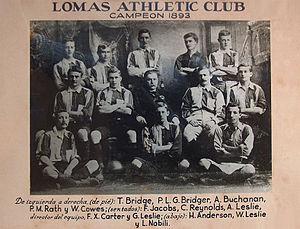
La saison 1893 est la deuxième édition du Championnat d'Argentine de football. Elle se dénomme officiellement Championship Cup 1893.
Le Lomas Athletic Club est un club omnisports basé à Lomas de Zamora dans le Grand Buenos Aires en Argentine.
Le football en Argentine est le sport le plus populaire : celui qui compte le plus grand nombre de joueurs fédérés et le plus pratiqué par la population masculine dans une forme récréative ou non fédérée. Neuf habitants du pays sur dix déclarent être sympathisants d'une équipe de football.